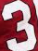
Number: 3